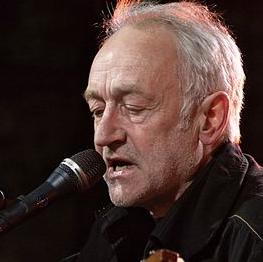
Age: 57